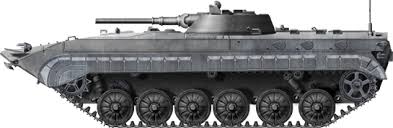
Label: BMP